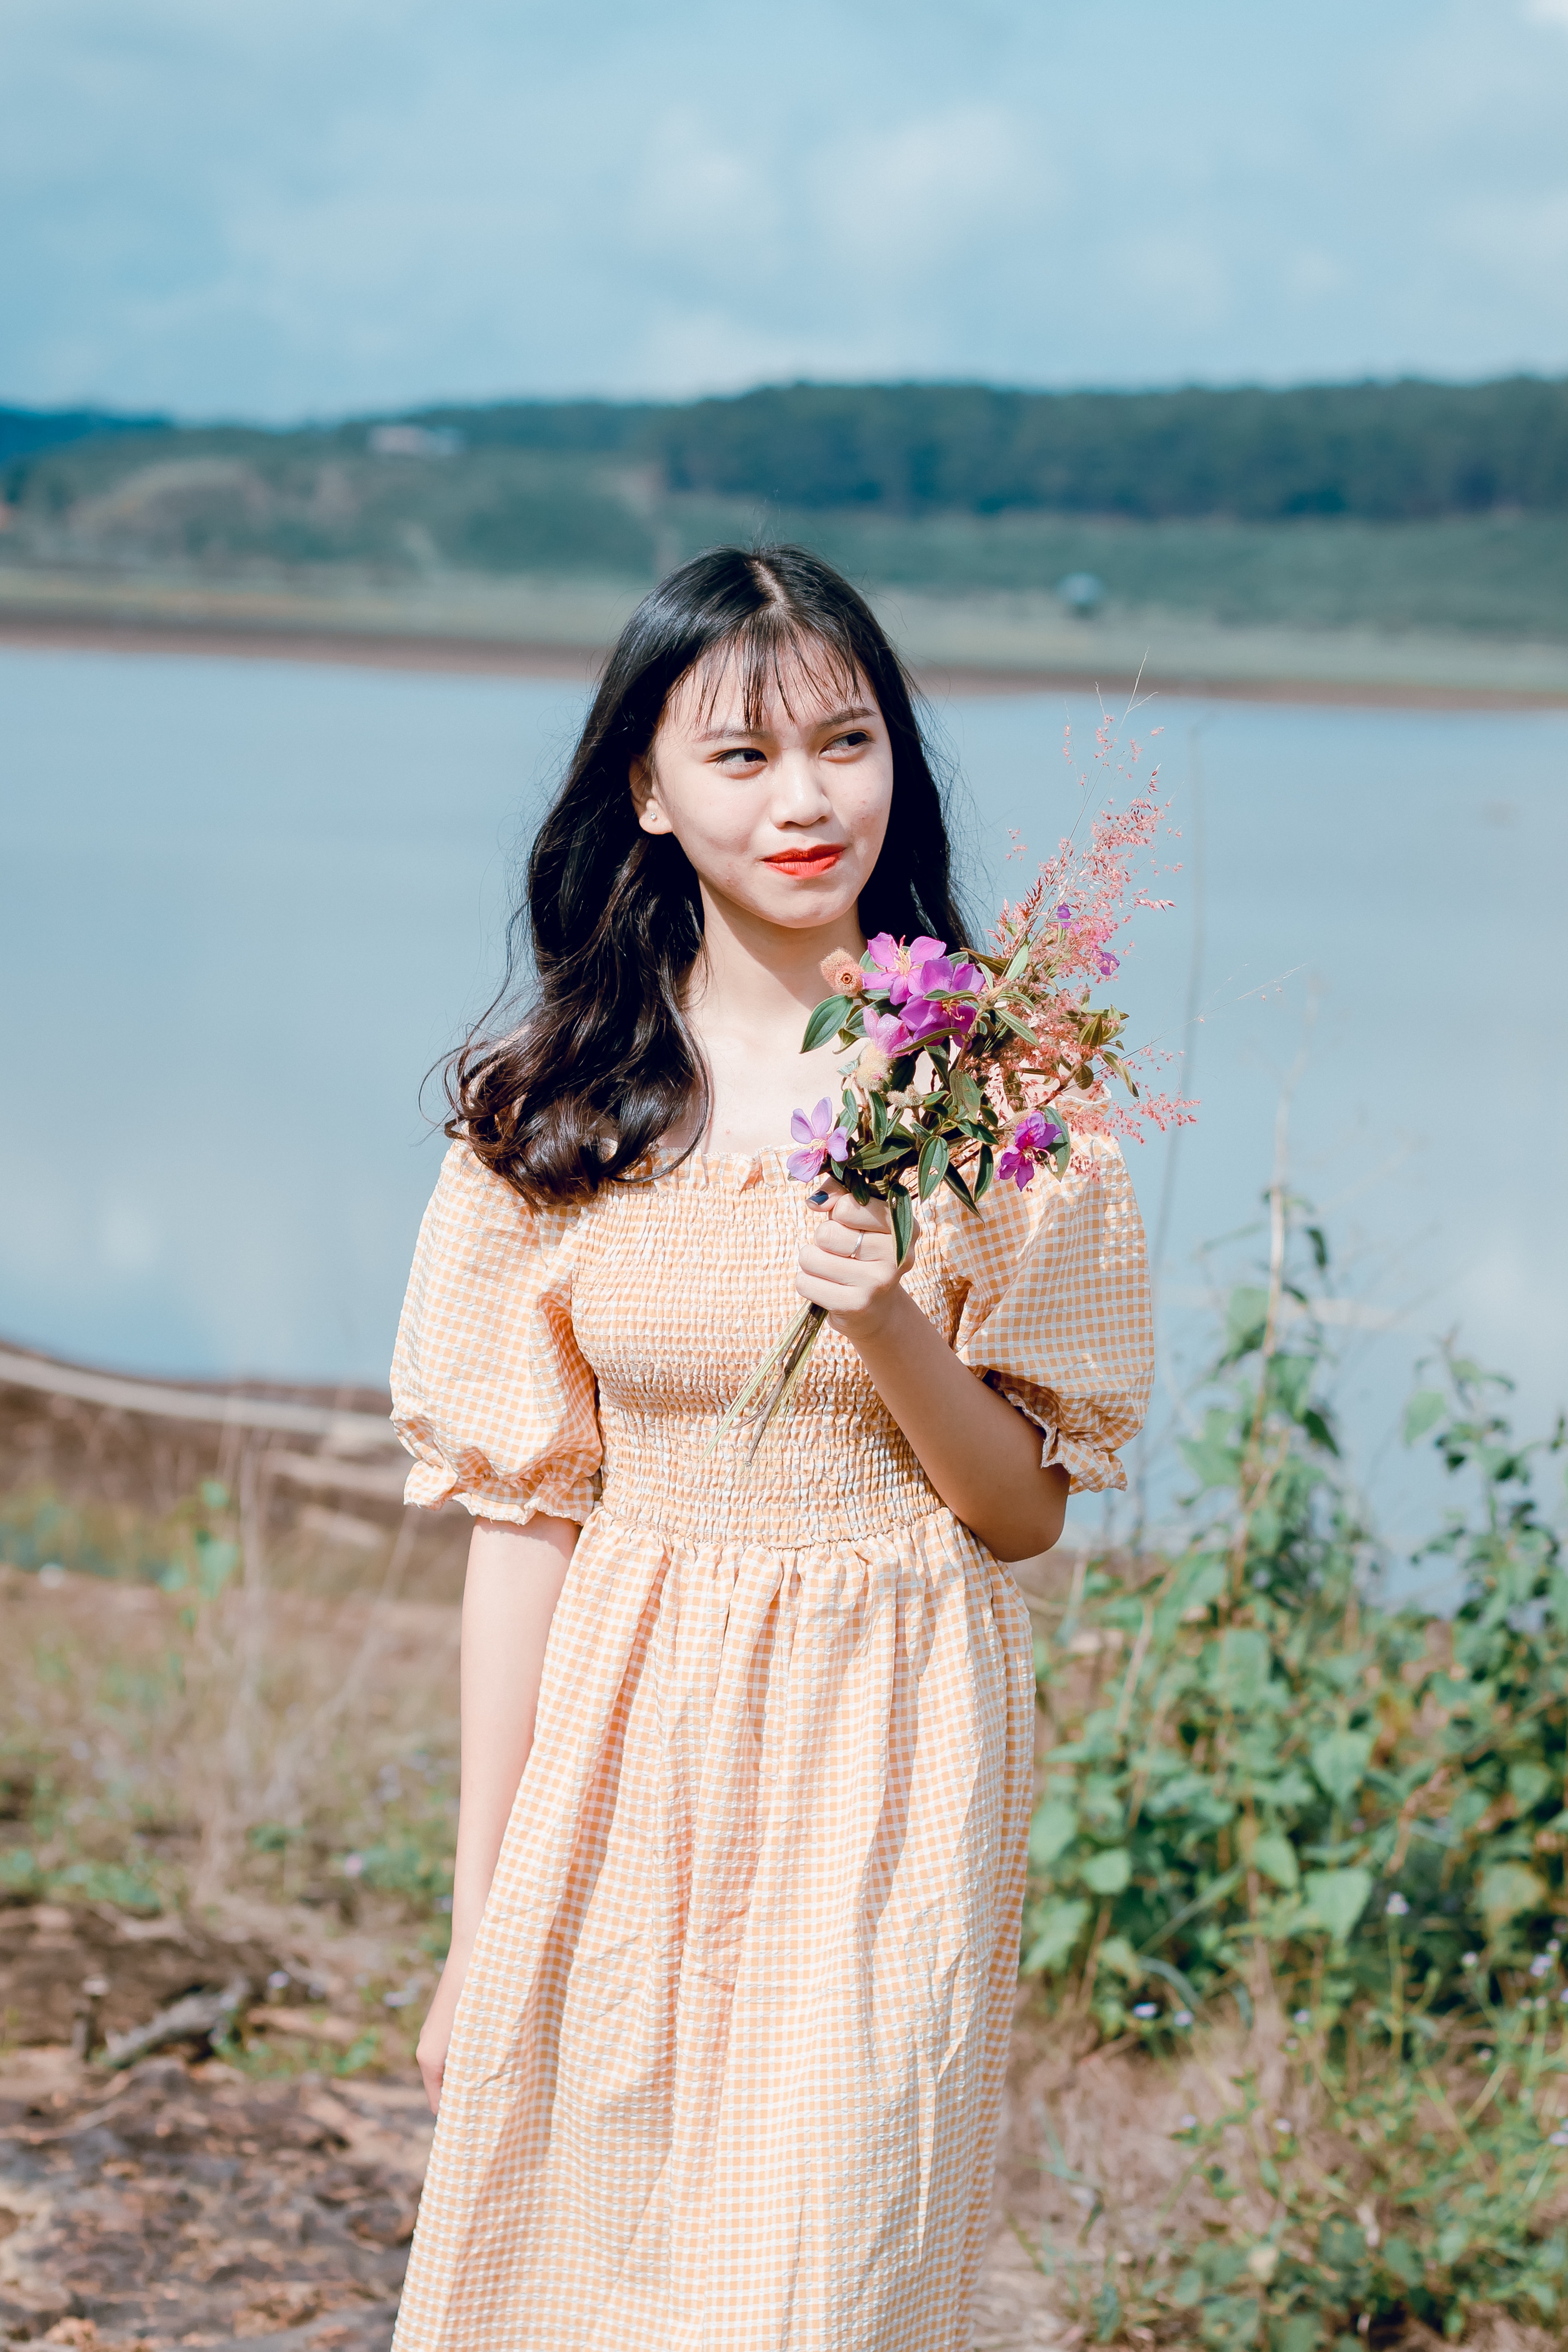
photograph, white, skin, beauty, dress, yellow, pink, summer, photography, eye, flower, wildflower, long hair, plant, textile, landscape, photo shoot, smile, happy, fawn, grassland, floral design, peach, gown, portrait photography, portrait